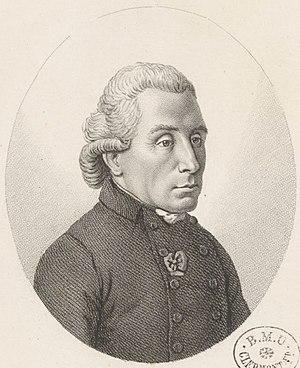
M. de Pradt, Ancien Archevêque de Malines
Dominique Frédéric Dufour de Pradt est un prélat, diplomate et historien des relations internationales. On lui trouve comme nom complet Dominique-Georges-Frédéric de Riom de Prolhiac de Fourt, baron de Pradt.